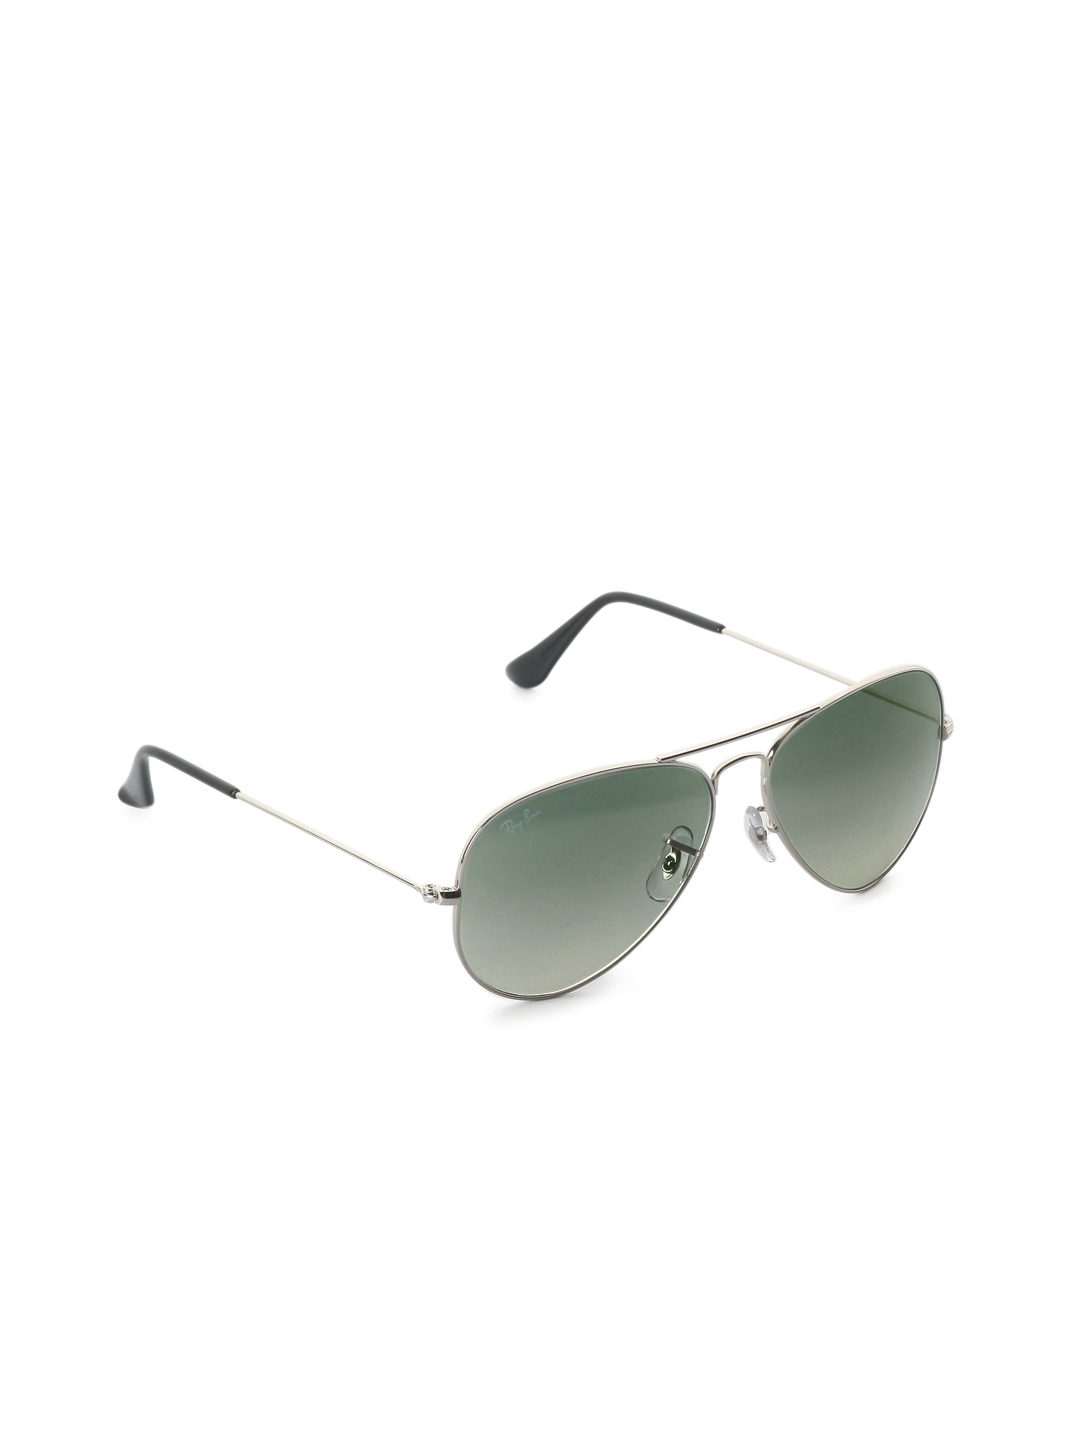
Ray-Ban Men Aviator Steel Sunglasses
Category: Accessories / Eyewear / Sunglasses
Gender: Men
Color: Steel
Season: Winter 2016
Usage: Casual